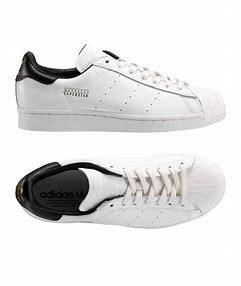
Brand: Adidas
Model: Superstar Pure